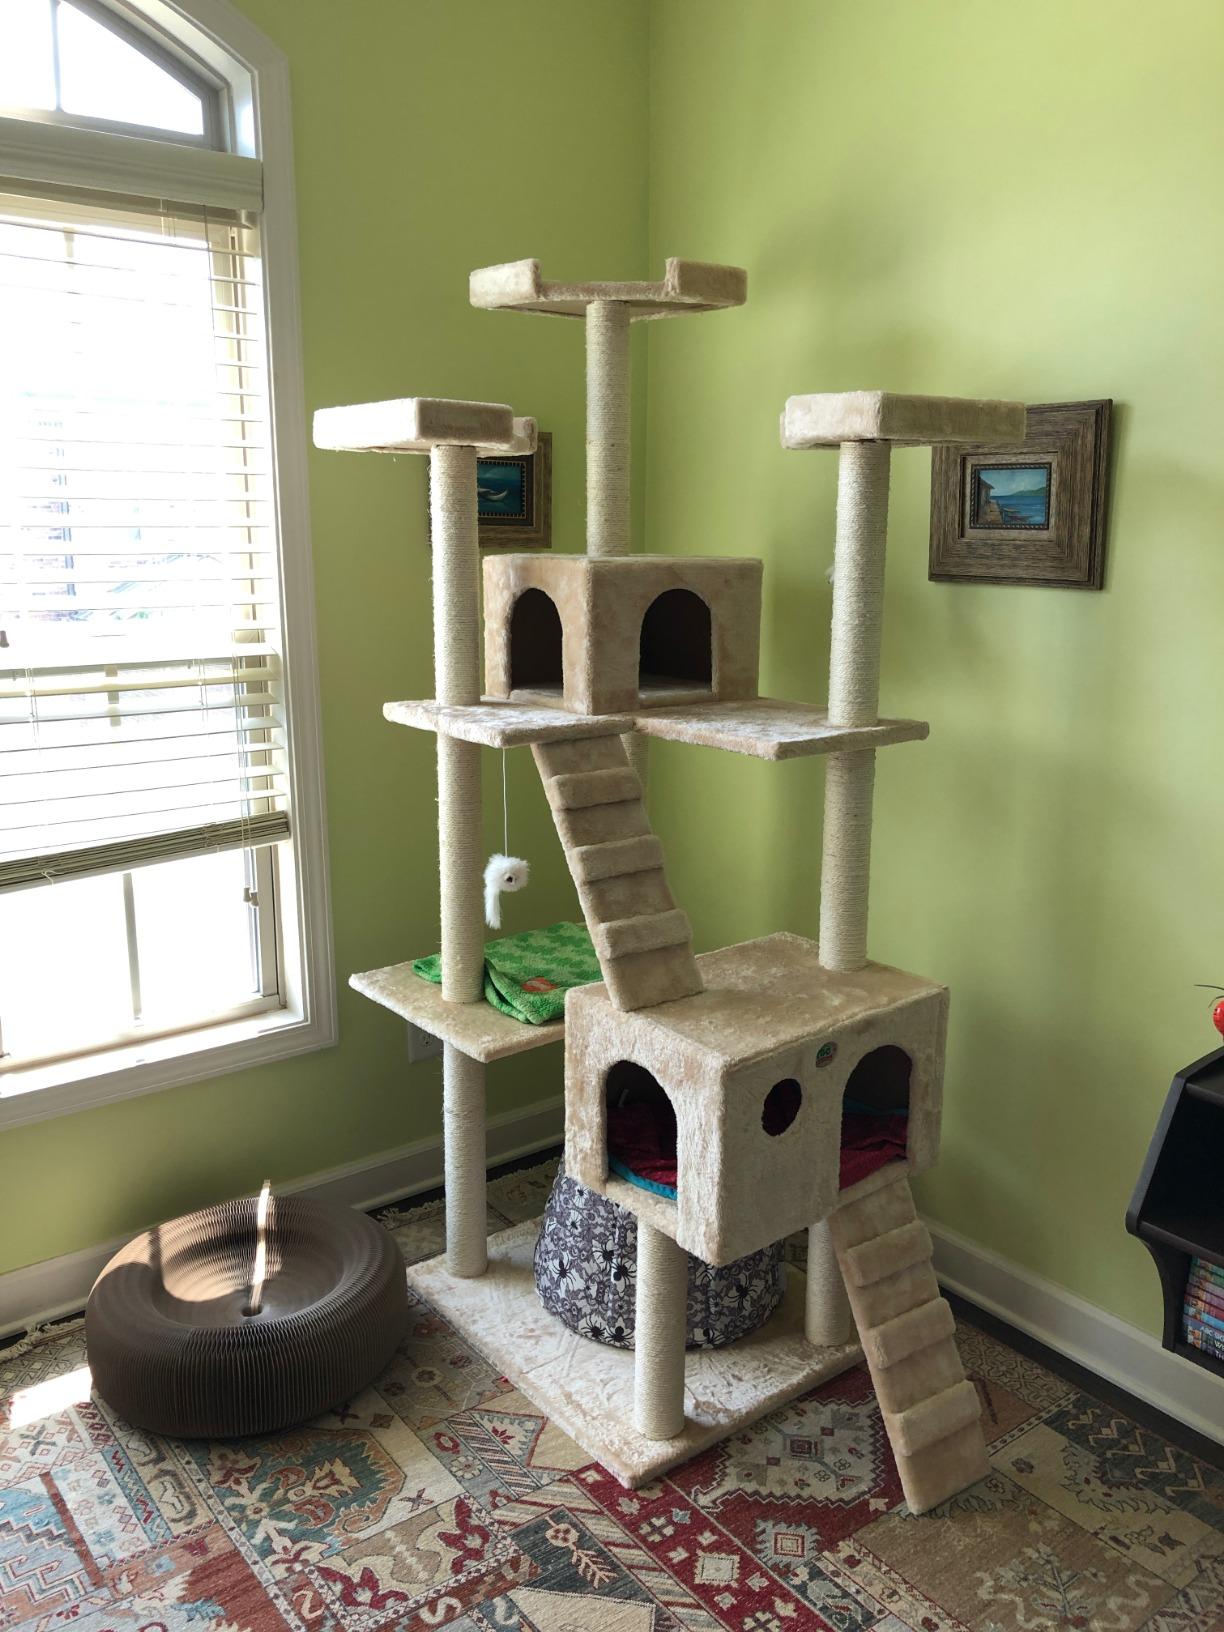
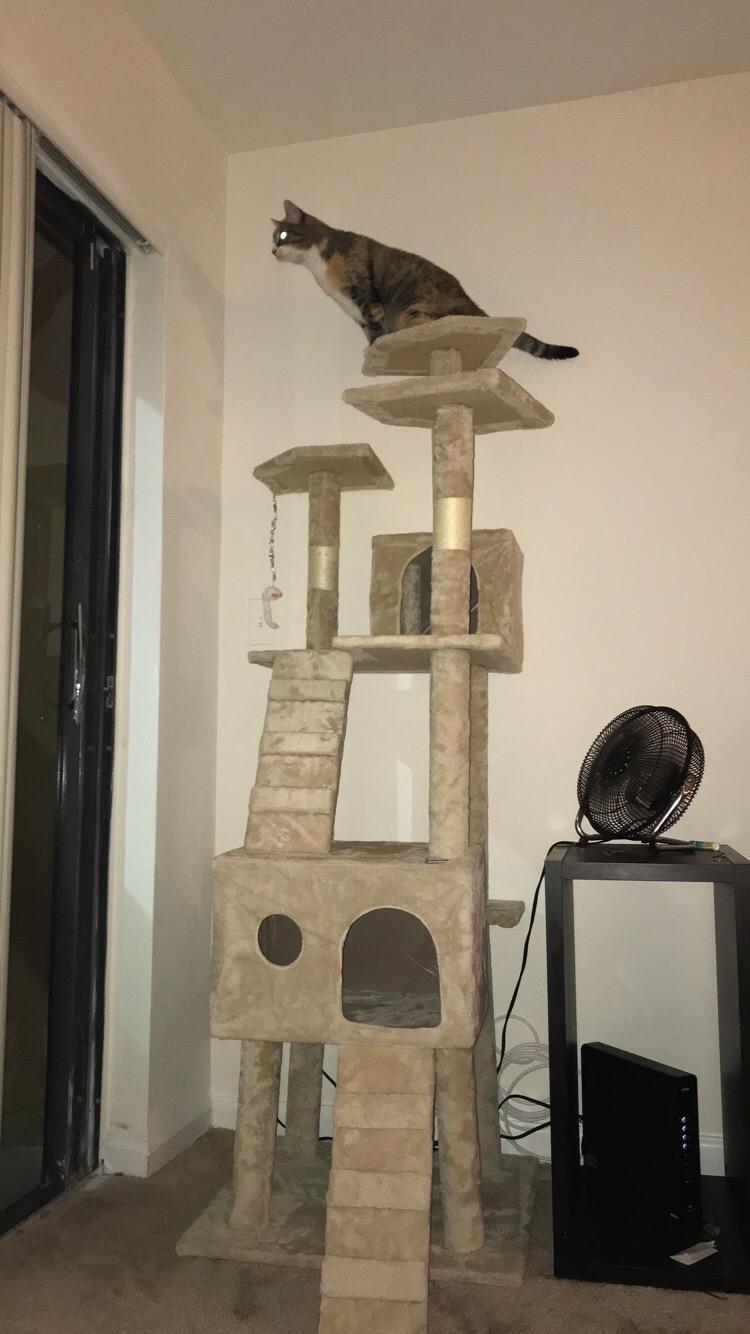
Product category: items_cat tree
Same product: yes